Jahangir

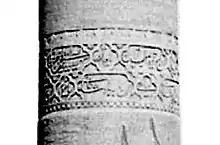
Jahangir's inscription on the Allahabad Pillar of Ashoka.

In 1614, The East India Company persuaded King James I to send a British ambassador to the Mughal court, Thomas Roe. Thomas Roe describes how petitioners could use the chain of justice to attract the emperor's attention if his decision was not to their satisfaction during Darshana. The Darshana tradition was adopted by the Mughal Emperors from Hindu religio-political rituals. As a royal envoy to the Agra court of Jahangir. Roe resided at Agra for three years, until 1619. At the Mughal court, Roe allegedly became a favourite of Jahangir and may have been his drinking partner; he arrived with gifts of "many crates of red wine" and explained to him what beer was and how it was made. The immediate result of the mission was to obtain permission and protection for an East India Company factory at Surat. While no major trading privileges were conceded by Jahangir, "Roe's mission was the beginning of a Mughal-Company relationship that would develop into something approaching a partnership and see the "EIC" gradually drawn into the Mughal nexus". While Roe's detailed journals are a valuable source of information on Jahangir's reign, the Emperor did not return the favour, with no mention of Roe in his voluminous diaries.